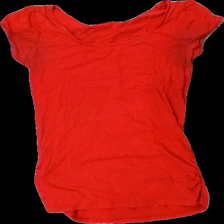
View: front
Type: Top
Category: Ladies
Brand: Gina Tricot
Colors: Red
Material: 100% cotton
Cut: Regular, C-collar
Size: M
Season: All
Stains: Major
Damage: stained
Damage location: top left
Damage 2: stained
Damage 2 location: top right
Price range: <50
Recommended usage: Recycle